Heckler & Koch HK417

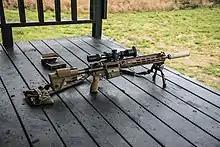
M110A1 compact Semi-Automatic Sniper System (CSASS)

The M110A1 CSASS is the U.S. Army's type designation for the Compact Semi-Automatic Sniper System. In April 2016, Heckler & Koch confirmed that a lighter version of the G28 had won the United States Army's CSASS contract to replace the M110 Semi-Automatic Sniper System. The M110A1 uses an aluminum upper receiver instead of steel to meet weight requirements, weighing unloaded and reaching some loaded and with accessories; the M110A1 features a Geissele M-LOK rail handguard, Schmidt & Bender 3–20×50 PM II Ultra Short telescopic sight, Geissele optic mount, OSS SRM6 suppressor, 6-9 Harris bipod and mount, and a collapsible stock with adjustable comb. In May 2018, the U.S. Marine Corps will begin receiving the CSASS, also to replace the M110. There has been some small-scale testing of the CSASS since then but no news of widespread fielding or adoption. However, the Army has shown small scale testing and use of the M110A2, an upgraded version of Knight's Armament Company's M110 SASS. The Navy and Marine Corps have also designated funding for a M110 SASS Product Improvement Program (PIP).